Museum of Furuta Oribe

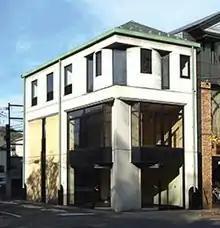
Museum of Furuta Oribe

Museum of Furuta Oribe (古田織部美術館) is a museum in Kita-ku, Kyoto, dedicated to works of Lord Furuta Oribe.